2016–2017 South Korean protests

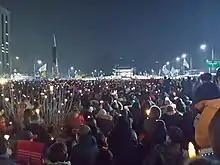
Candlelight protest against President Park Geun-hye in Seoul, January 7, 2017

On January 7, hundreds of thousands of protestors returned to the streets of Seoul demanding impeached President's immediate removal and the salvaging of a sunken ferry which left more than 300 dead. At 7 pm (10:00 GMT) hundreds of yellow balloons were released and the protestors blew out the candles they were carrying as a symbolic gesture asking that Park clarify the mystery surrounding her seven-hour absence at the time of the ferry sinking.